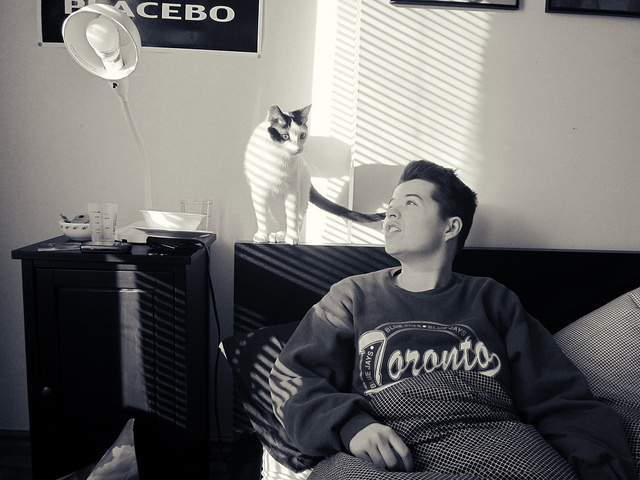
a man laying in bed next to a cat near a wall.
Cat stands on back of couch behind a guy
Someone looking at their cat who is on the back of bed.
This is a picture of a owner with their cat.
The cat is standing on  the top of the man's headboard..